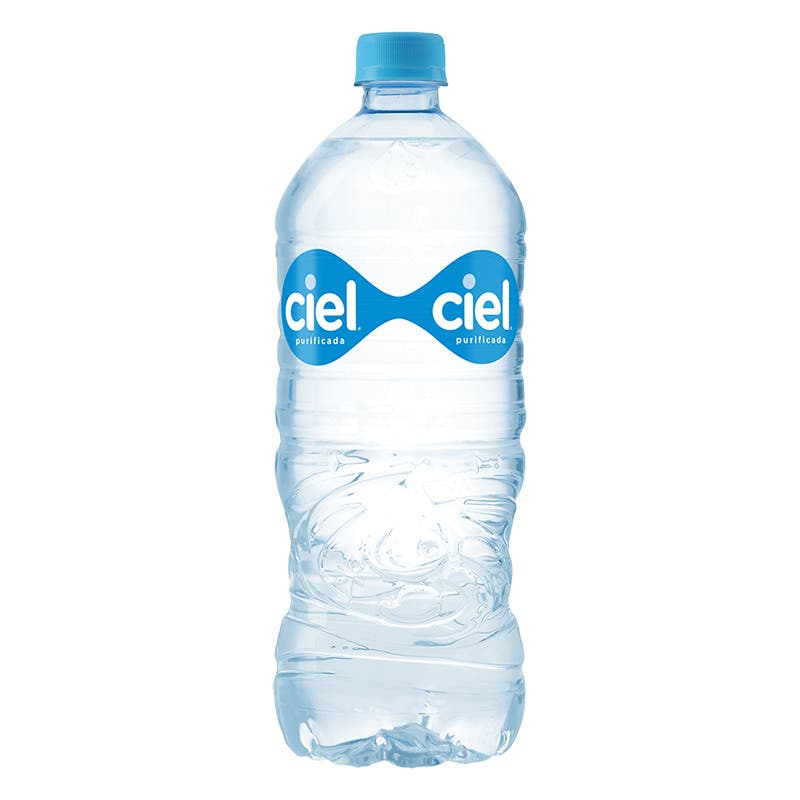
A Ciel Purified Water in a 1-liter plastic bottle